De Usu Flagrorum

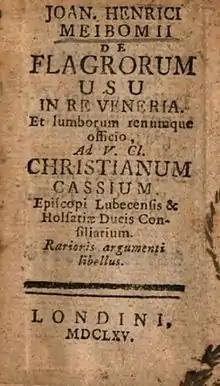
Title page of London edition of Meibomius "De flagrorum usu", 1665

Tractus de usu flagrorum in re Medica et Veneria is a 1639 treatise by Henricus Meibomius (1590–1655). The English title is "A Treatise on the Use of Flogging in Medicine and Venery". It was published by the English publisher Edmund Curll.